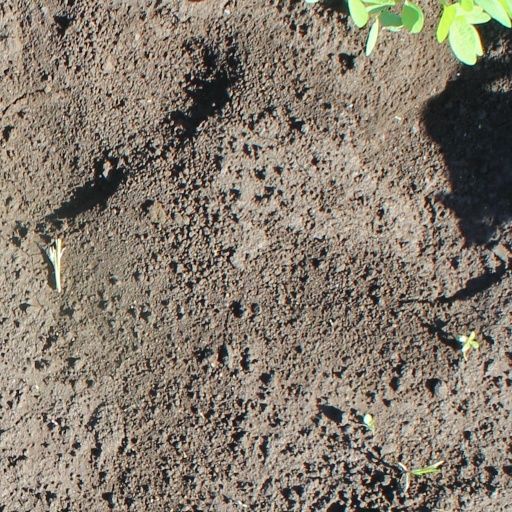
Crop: soybean